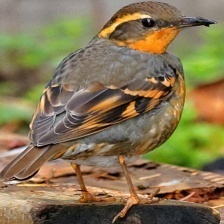
Species: VARIED THRUSH
Scientific name: IXOREUS NAEVIUS